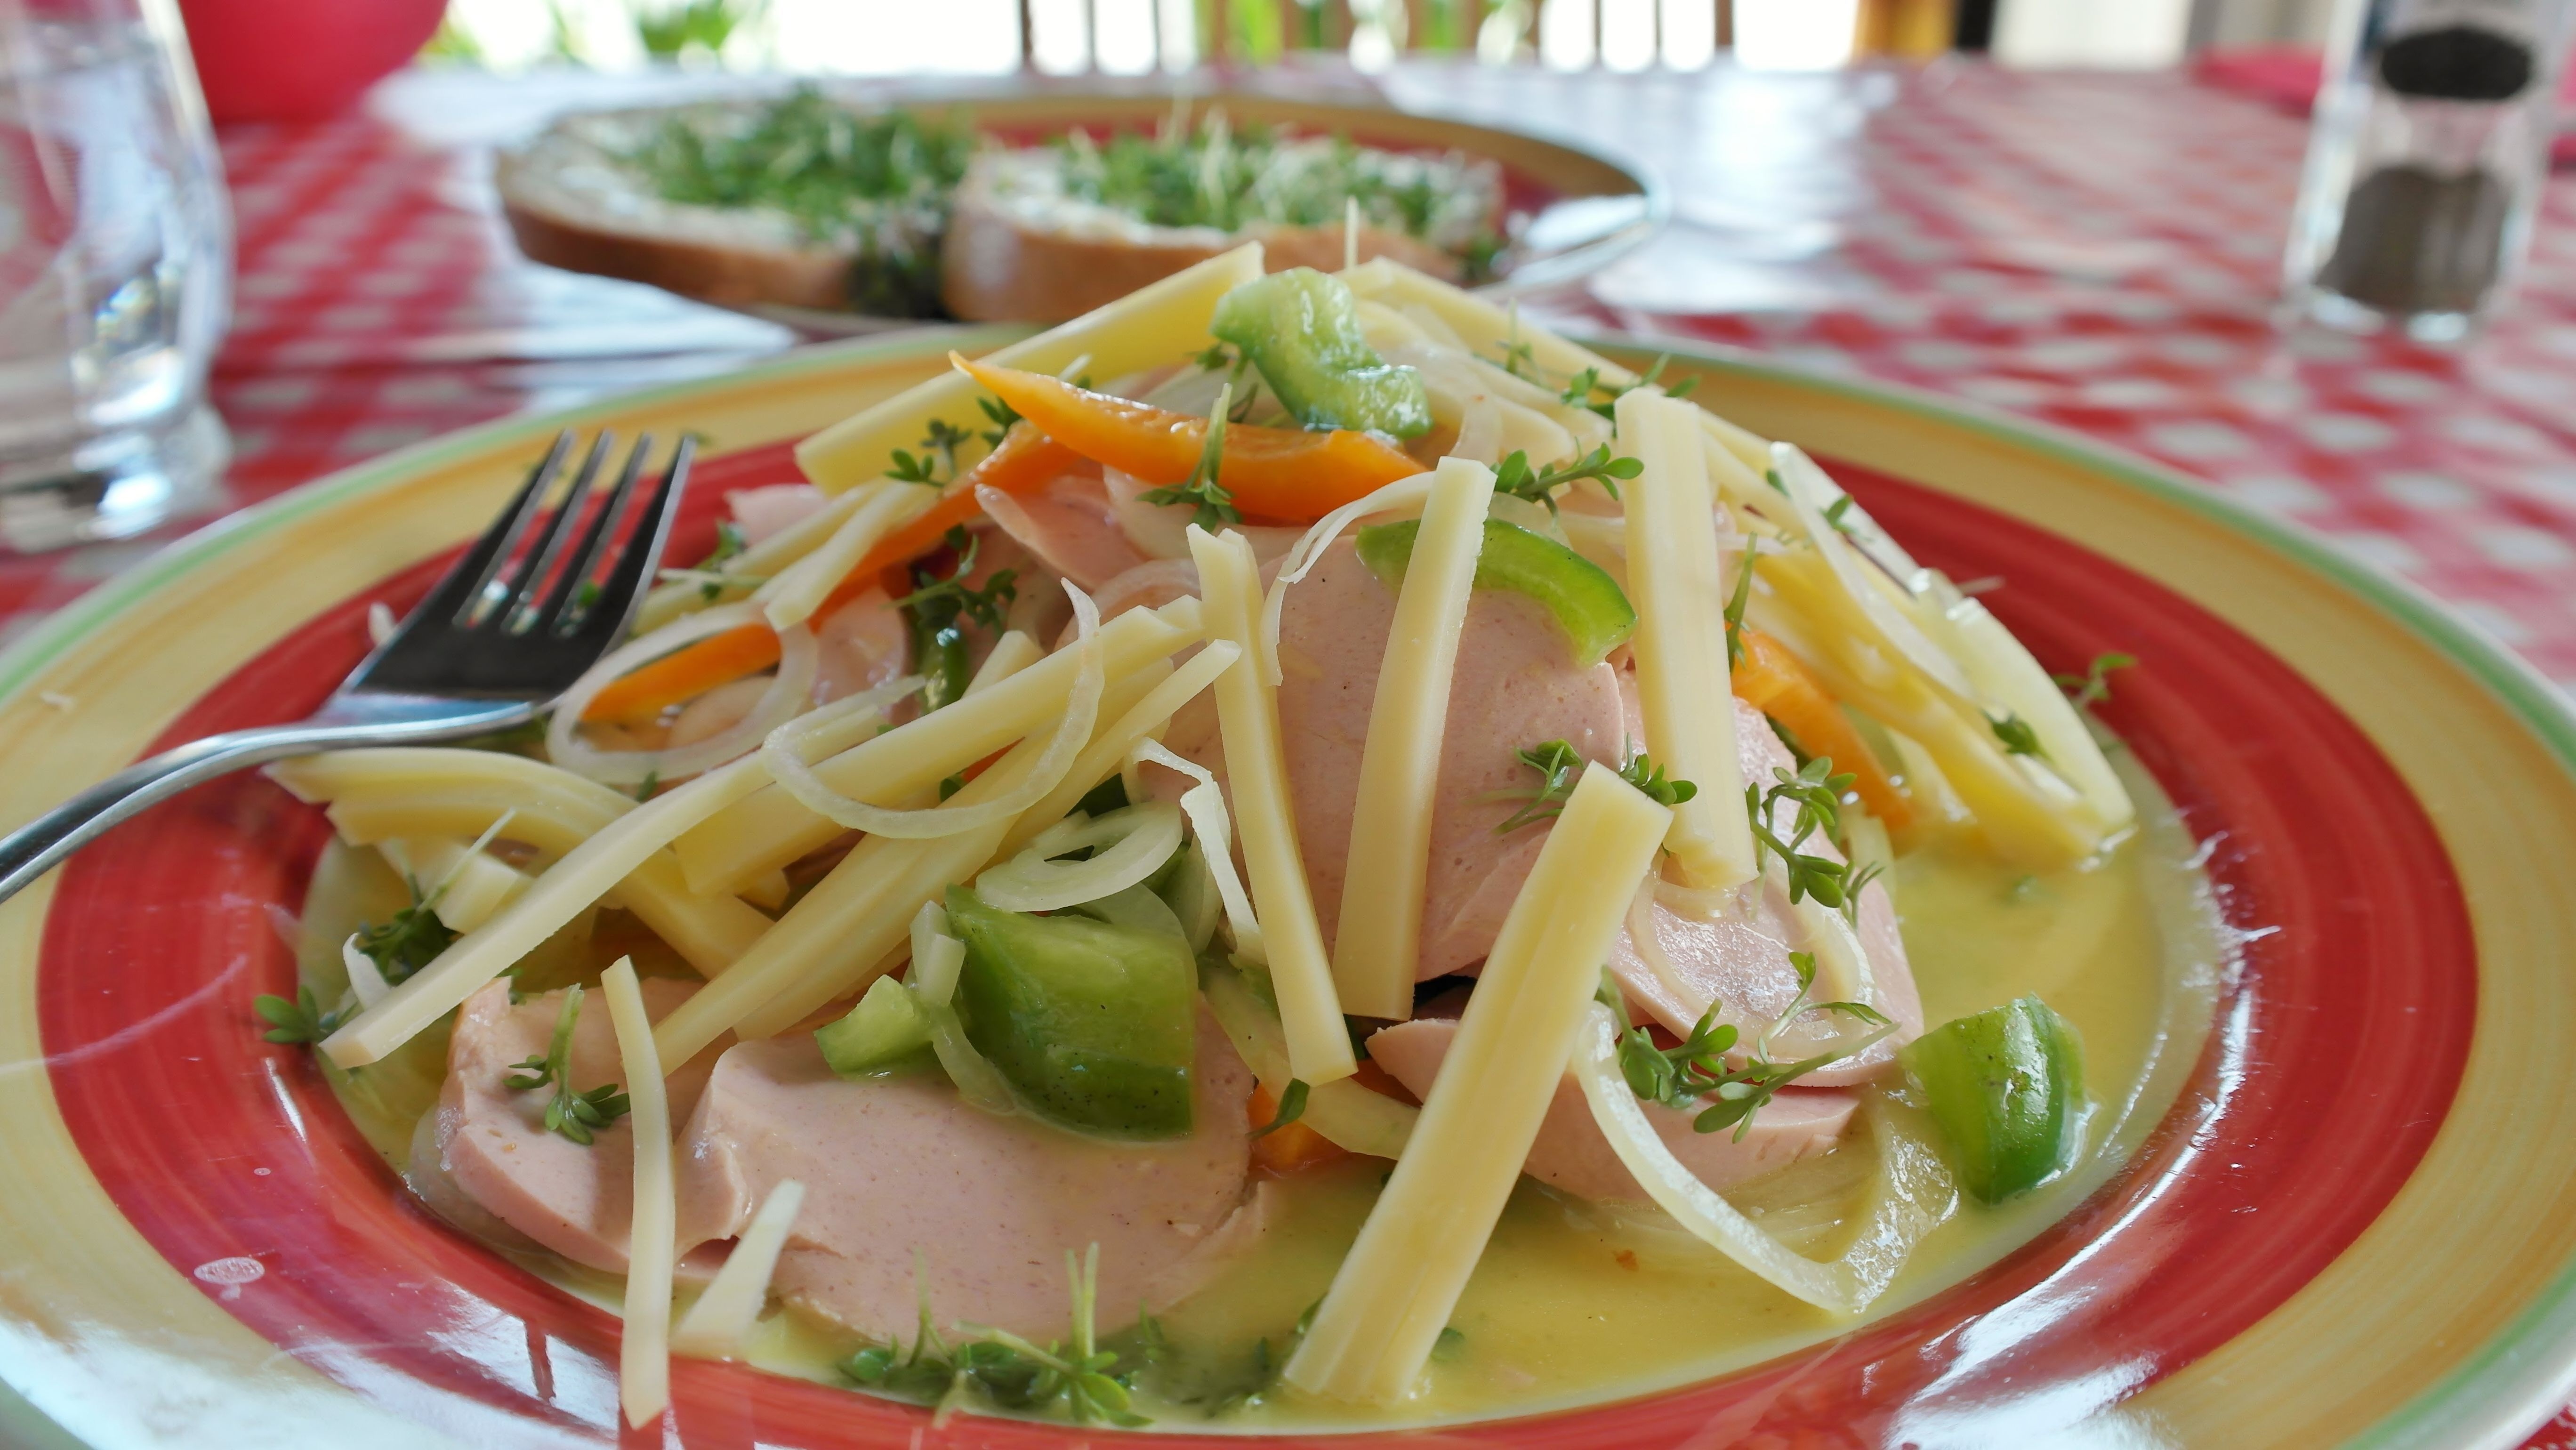
dish, meal, food, salad, produce, eat, meat, lunch, cuisine, delicious, soup, onion, cheese, cook, sausage, cut, asian food, swiss, pickles, real, oil, pho, spaghetti, frisch, vinegar, substantial, paprika, discs, thai food, sausage salad, meat products, chinese food, southeast asian food, noodle soup